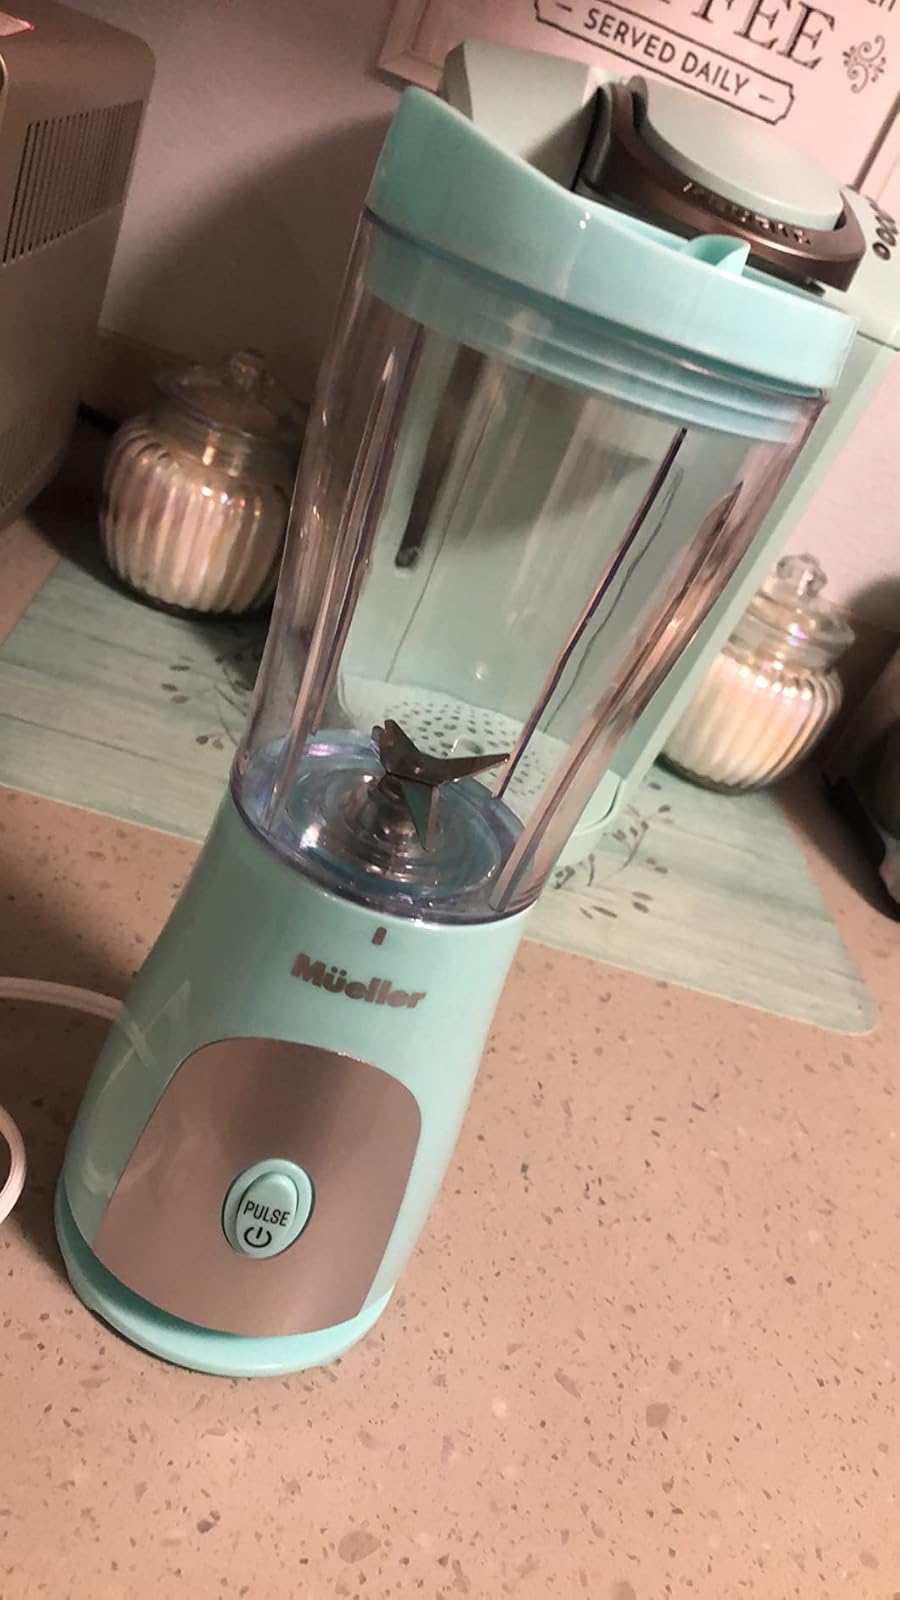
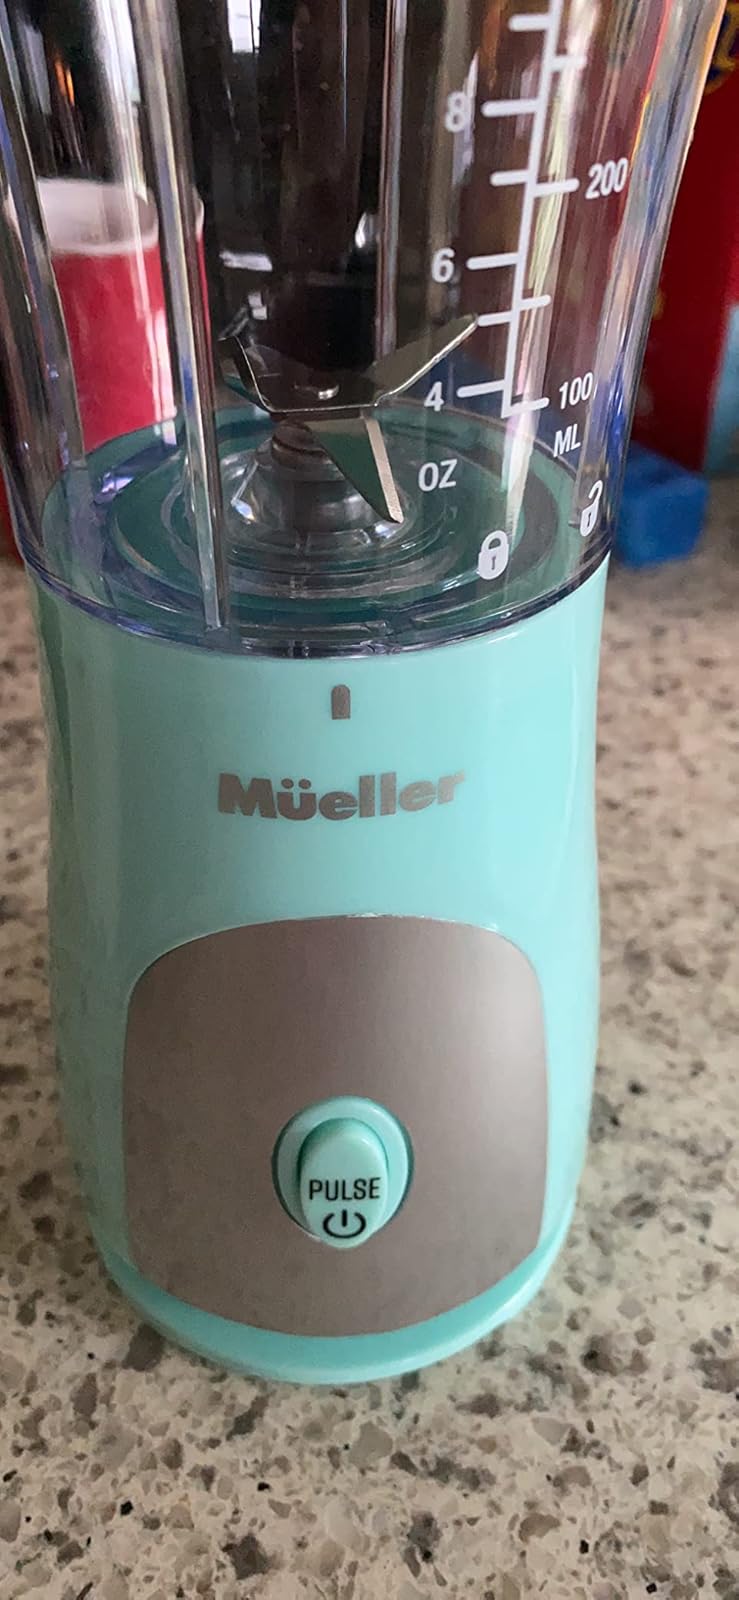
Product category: items_blender
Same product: yes